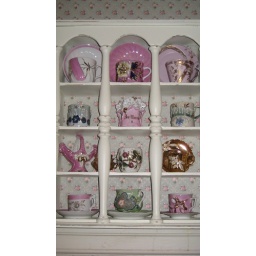
German luster cups in mom's kitchen